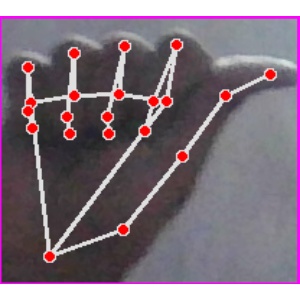
अक्षर: छ